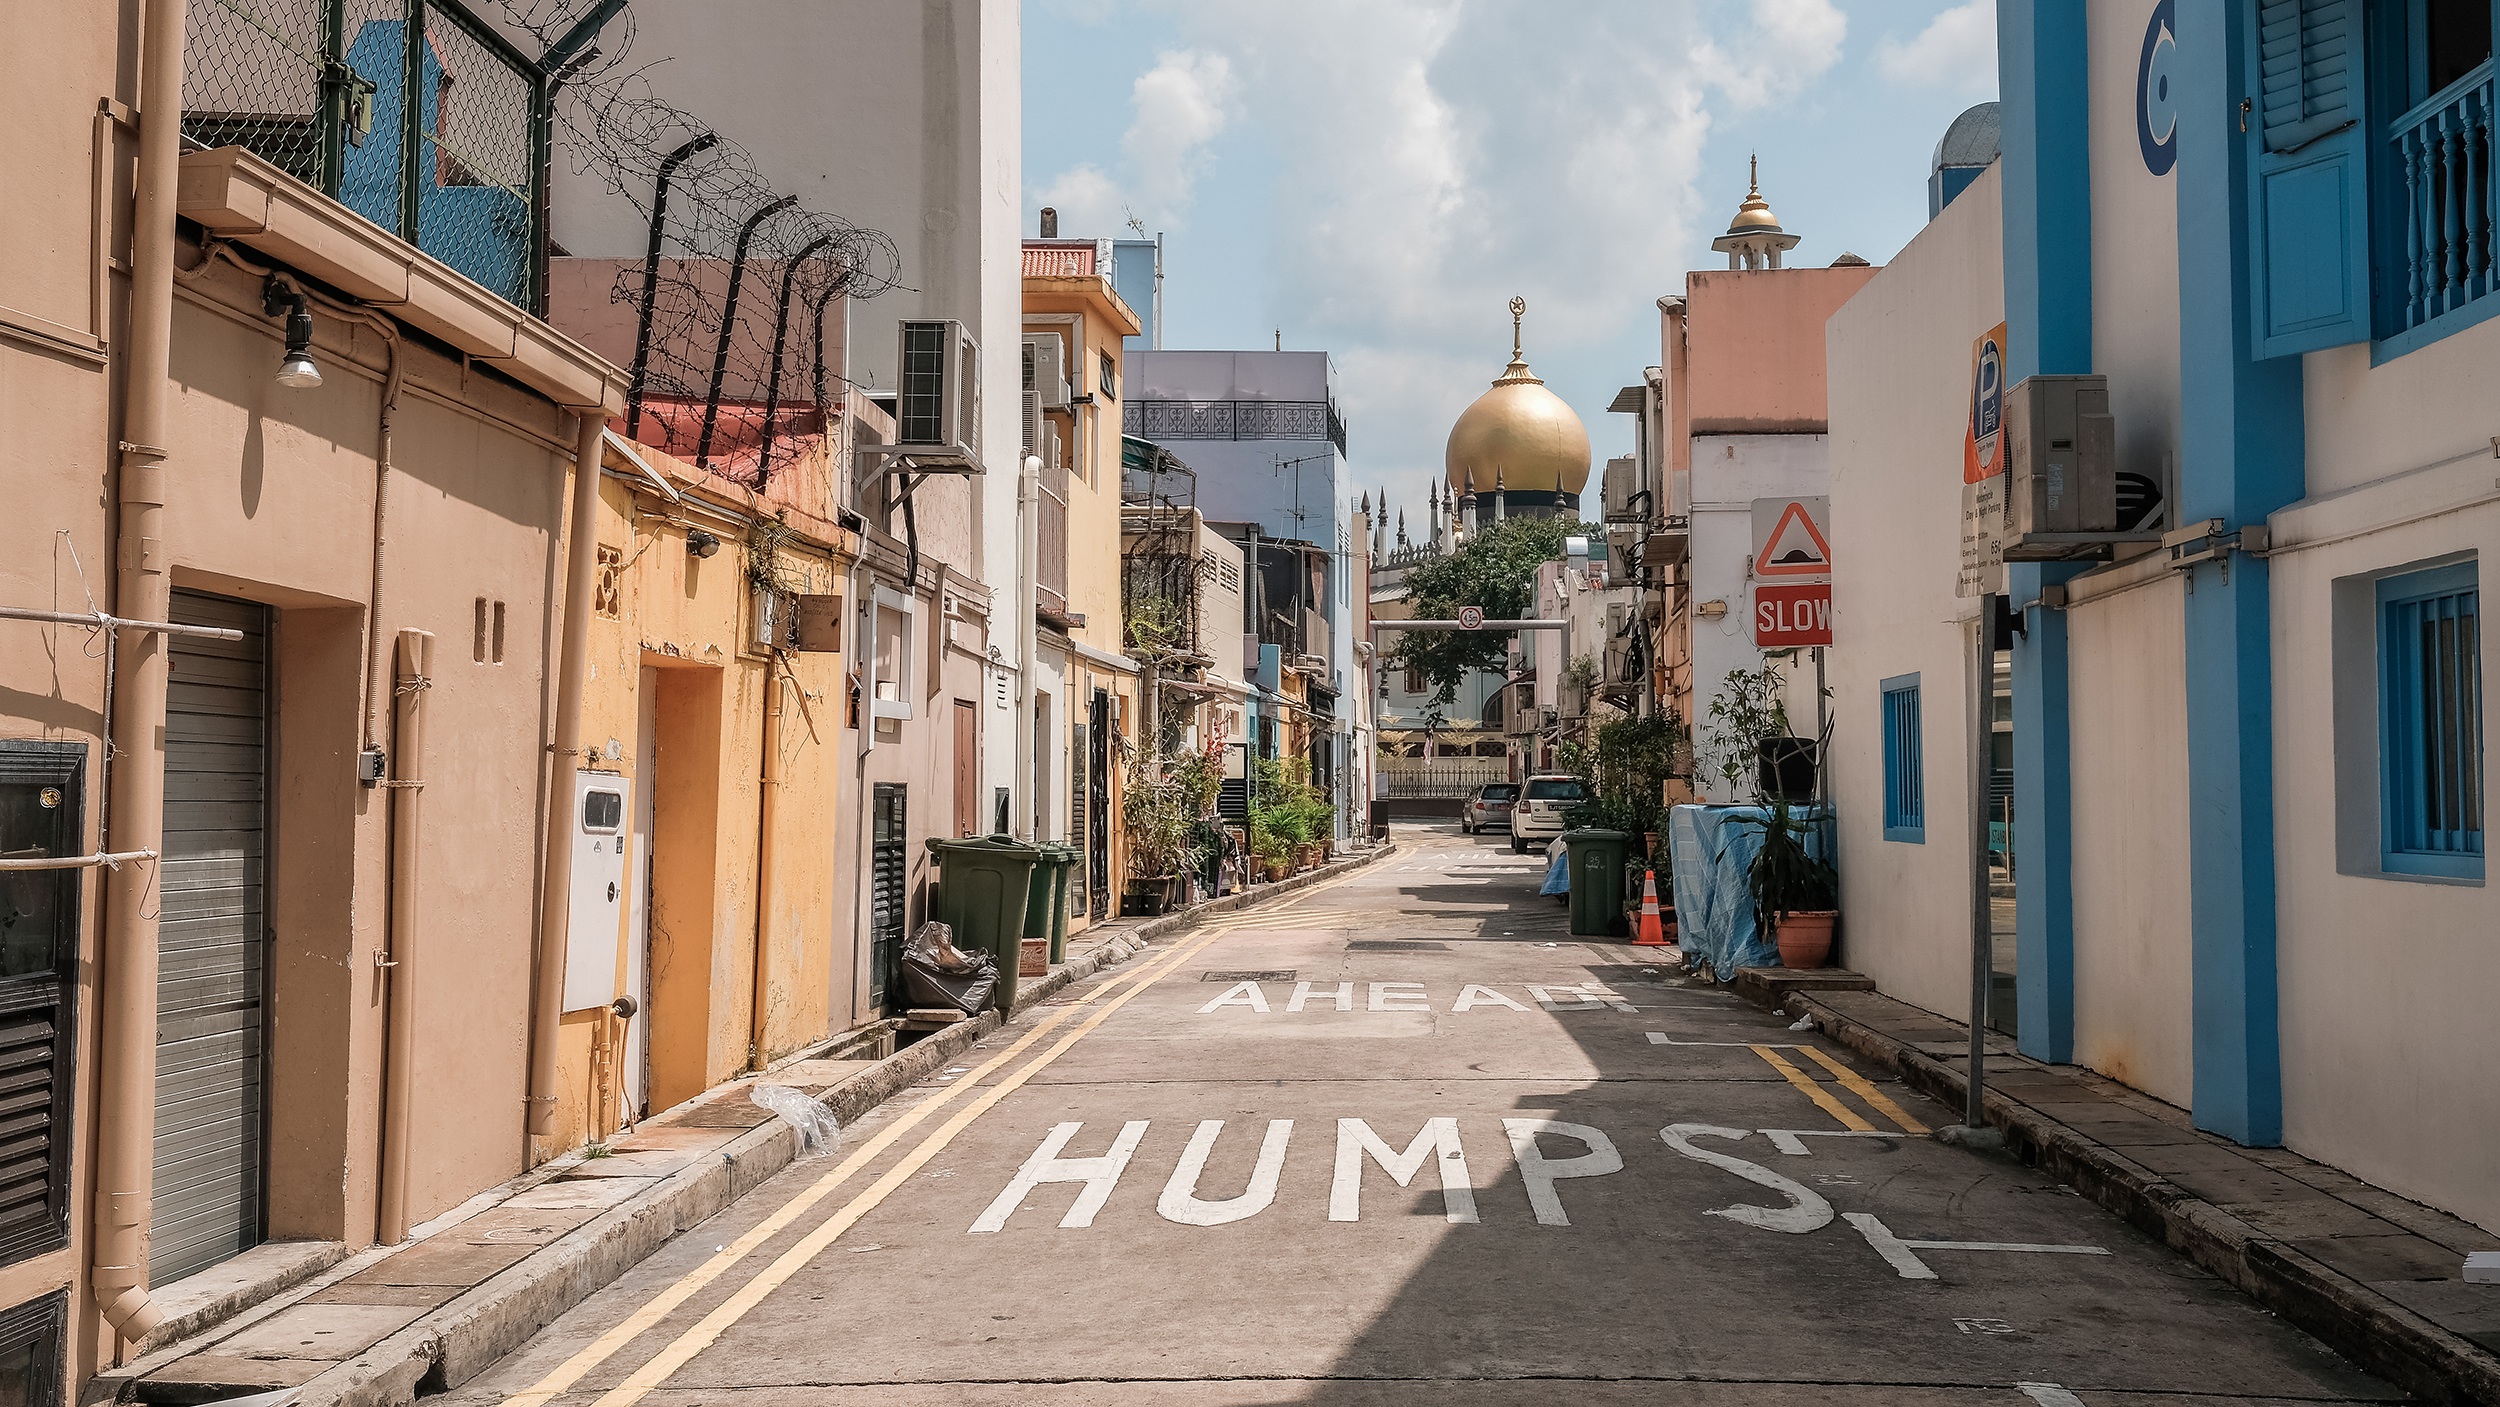
pedestrian, road, street, town, alley, city, cityscape, downtown, suburb, facade, lane, infrastructure, neighbourhood, urban area, residential area, human settlement, nonbuilding structure